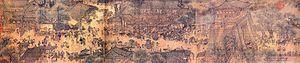
L'architecture sous la dynastie Song s'appuie sur les réussites de ses prédécesseurs. L'architecture chinoise durant la période de la dynastie Song se caractérise par ses pagodes bouddhistes, ses grands ponts en pierre et en bois, ses tombeaux somptueux et l'architecture de ses palais. Bien que les traités architecturaux existent auparavant, cette période de l'histoire de la Chine voit fleurir un certain nombre de travaux plus matures, décrivant les dimensions et les matériaux. Ils sont également mieux organisés. En plus des exemples de construction encore existants, les illustrations et dessins de l'architecture Song qui ont été publiés dans des livres aident également les historiens à comprendre les nuances architecturales de cette période.